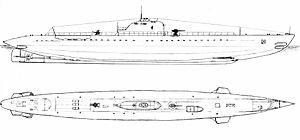
L'Iris (Q188) est un sous-marin français de la Marine nationale, de la classe Minerve. Il a servi pendant la première moitié de la Seconde Guerre mondiale.
Le Pallas (Q189) était un sous-marin français de la Marine nationale, de la Classe Minerve. Il a servi pendant le début de la Seconde Guerre mondiale.
La Cérès (Q190) était un sous-marin français de la Marine nationale, de la Classe Minerve. Il a servi pendant la première moitié de la Seconde Guerre mondiale.